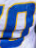
Number: 0